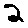
Label: 2